Bugatti Type 101

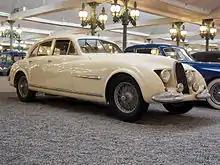
Bugatti Type 101 Guillore 4-door saloon (101500)

The last Type 101 was built in 1965 by Ghia designed by Virgil Exner for the last remaining Type 101 chassis. It was exhibited at the Turin Motor Show in an attempt to revive the marque, but financing could not be arranged and production plans were scrapped. Exner owned the car for many years, and it has lately appeared in public at the Pebble Beach Concours d'Elegance.